John Drawbridge

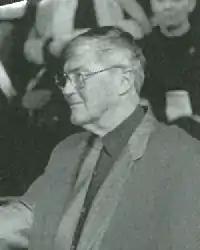
Drawbridge in 2002

John Boys Drawbridge (27 December 1930 – 24 July 2005) was a New Zealand artist, muralist and printmaker. He was famous for his murals in public places: for the foyer of New Zealand House in London in the 1960s, the Beehive in the 1970s, and for the New Zealand Pavilion at Expo 70 in Japan.